Engelbert Endrass

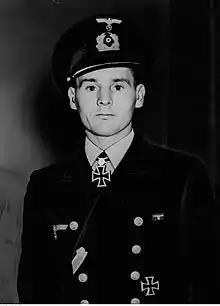

Engelbert Endrass (2 March 1911 – 21 December 1941) was a German U-boat commander in World War II. He commanded the and the , being credited with sinking 22 ships on ten patrols, for a total of of Allied shipping, to purportedly become the 23rd highest claiming U-boat commander of World War II. He was a recipient of the Knight's Cross of the Iron Cross with Oak Leaves of Nazi Germany. It was Germany's highest military decoration at the time of its presentation to Endrass.